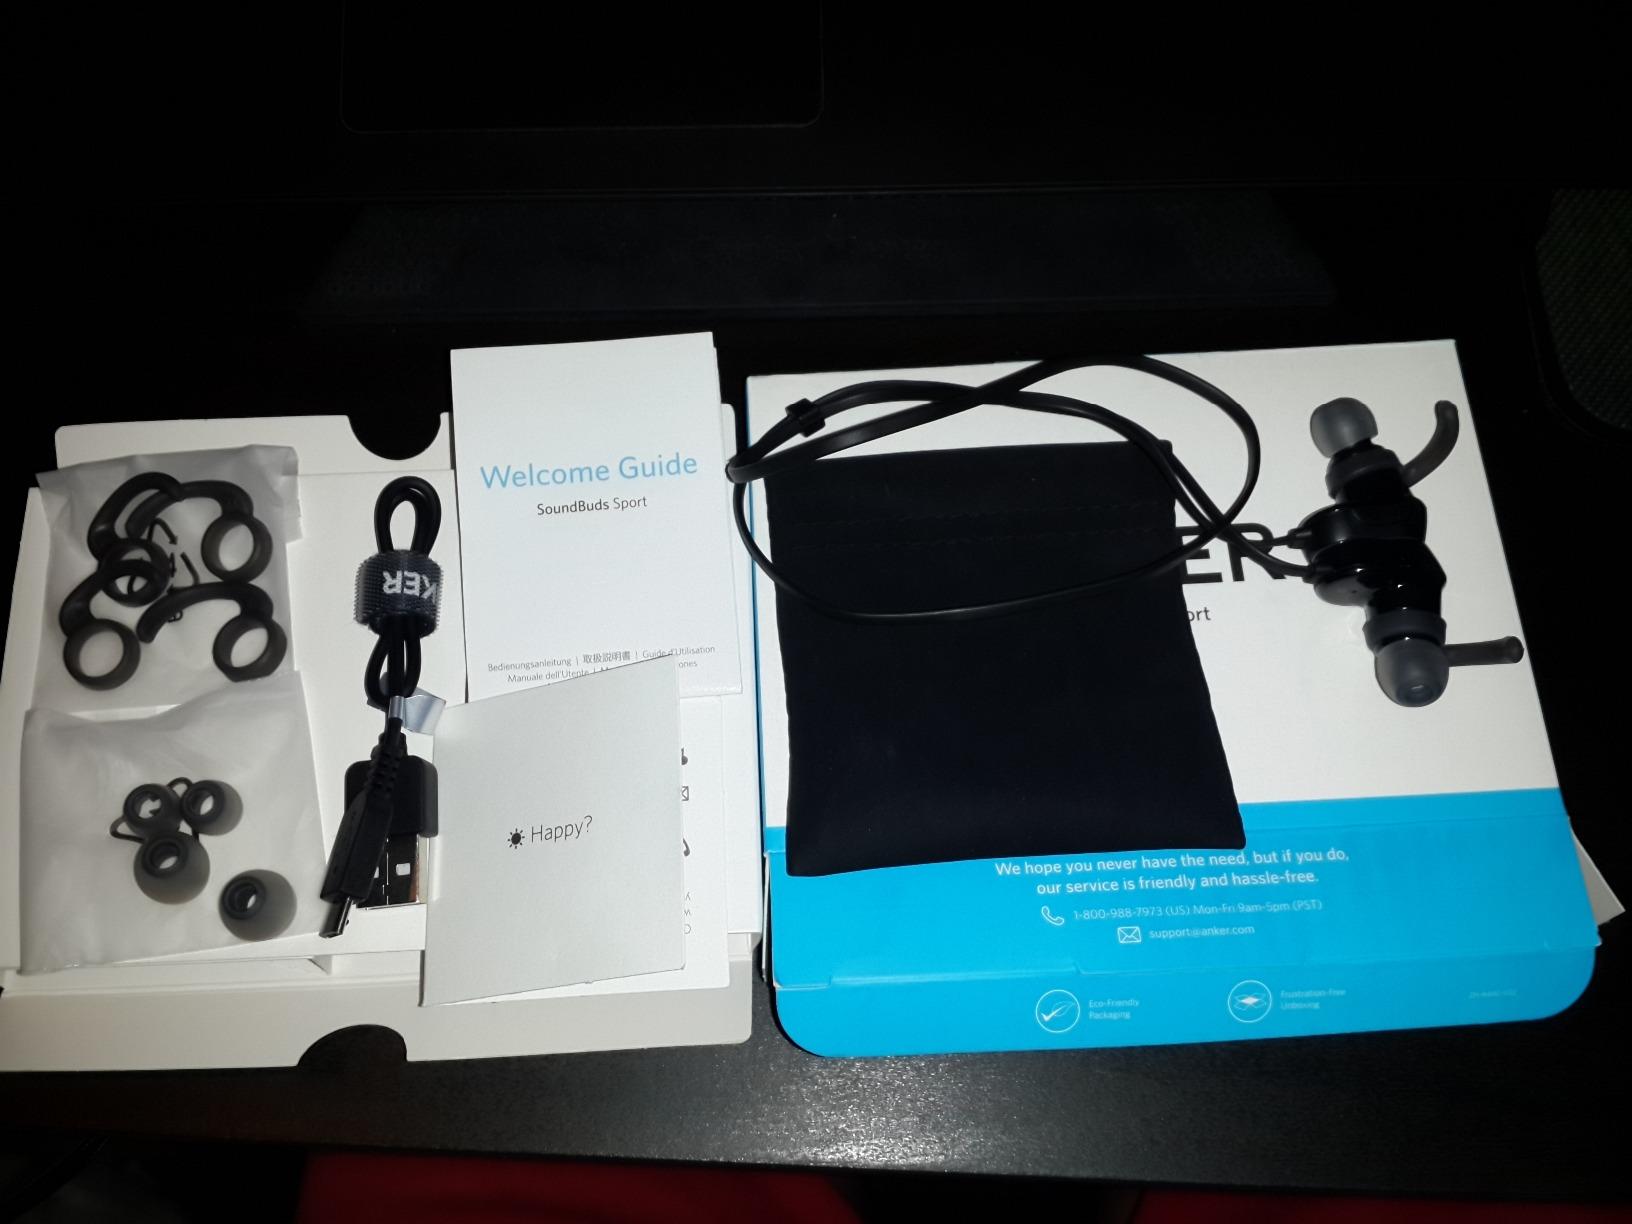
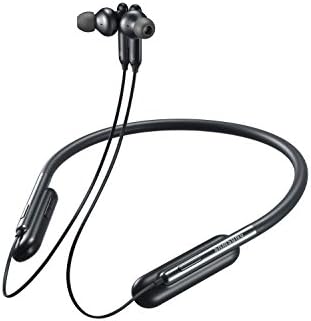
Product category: headphones
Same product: no